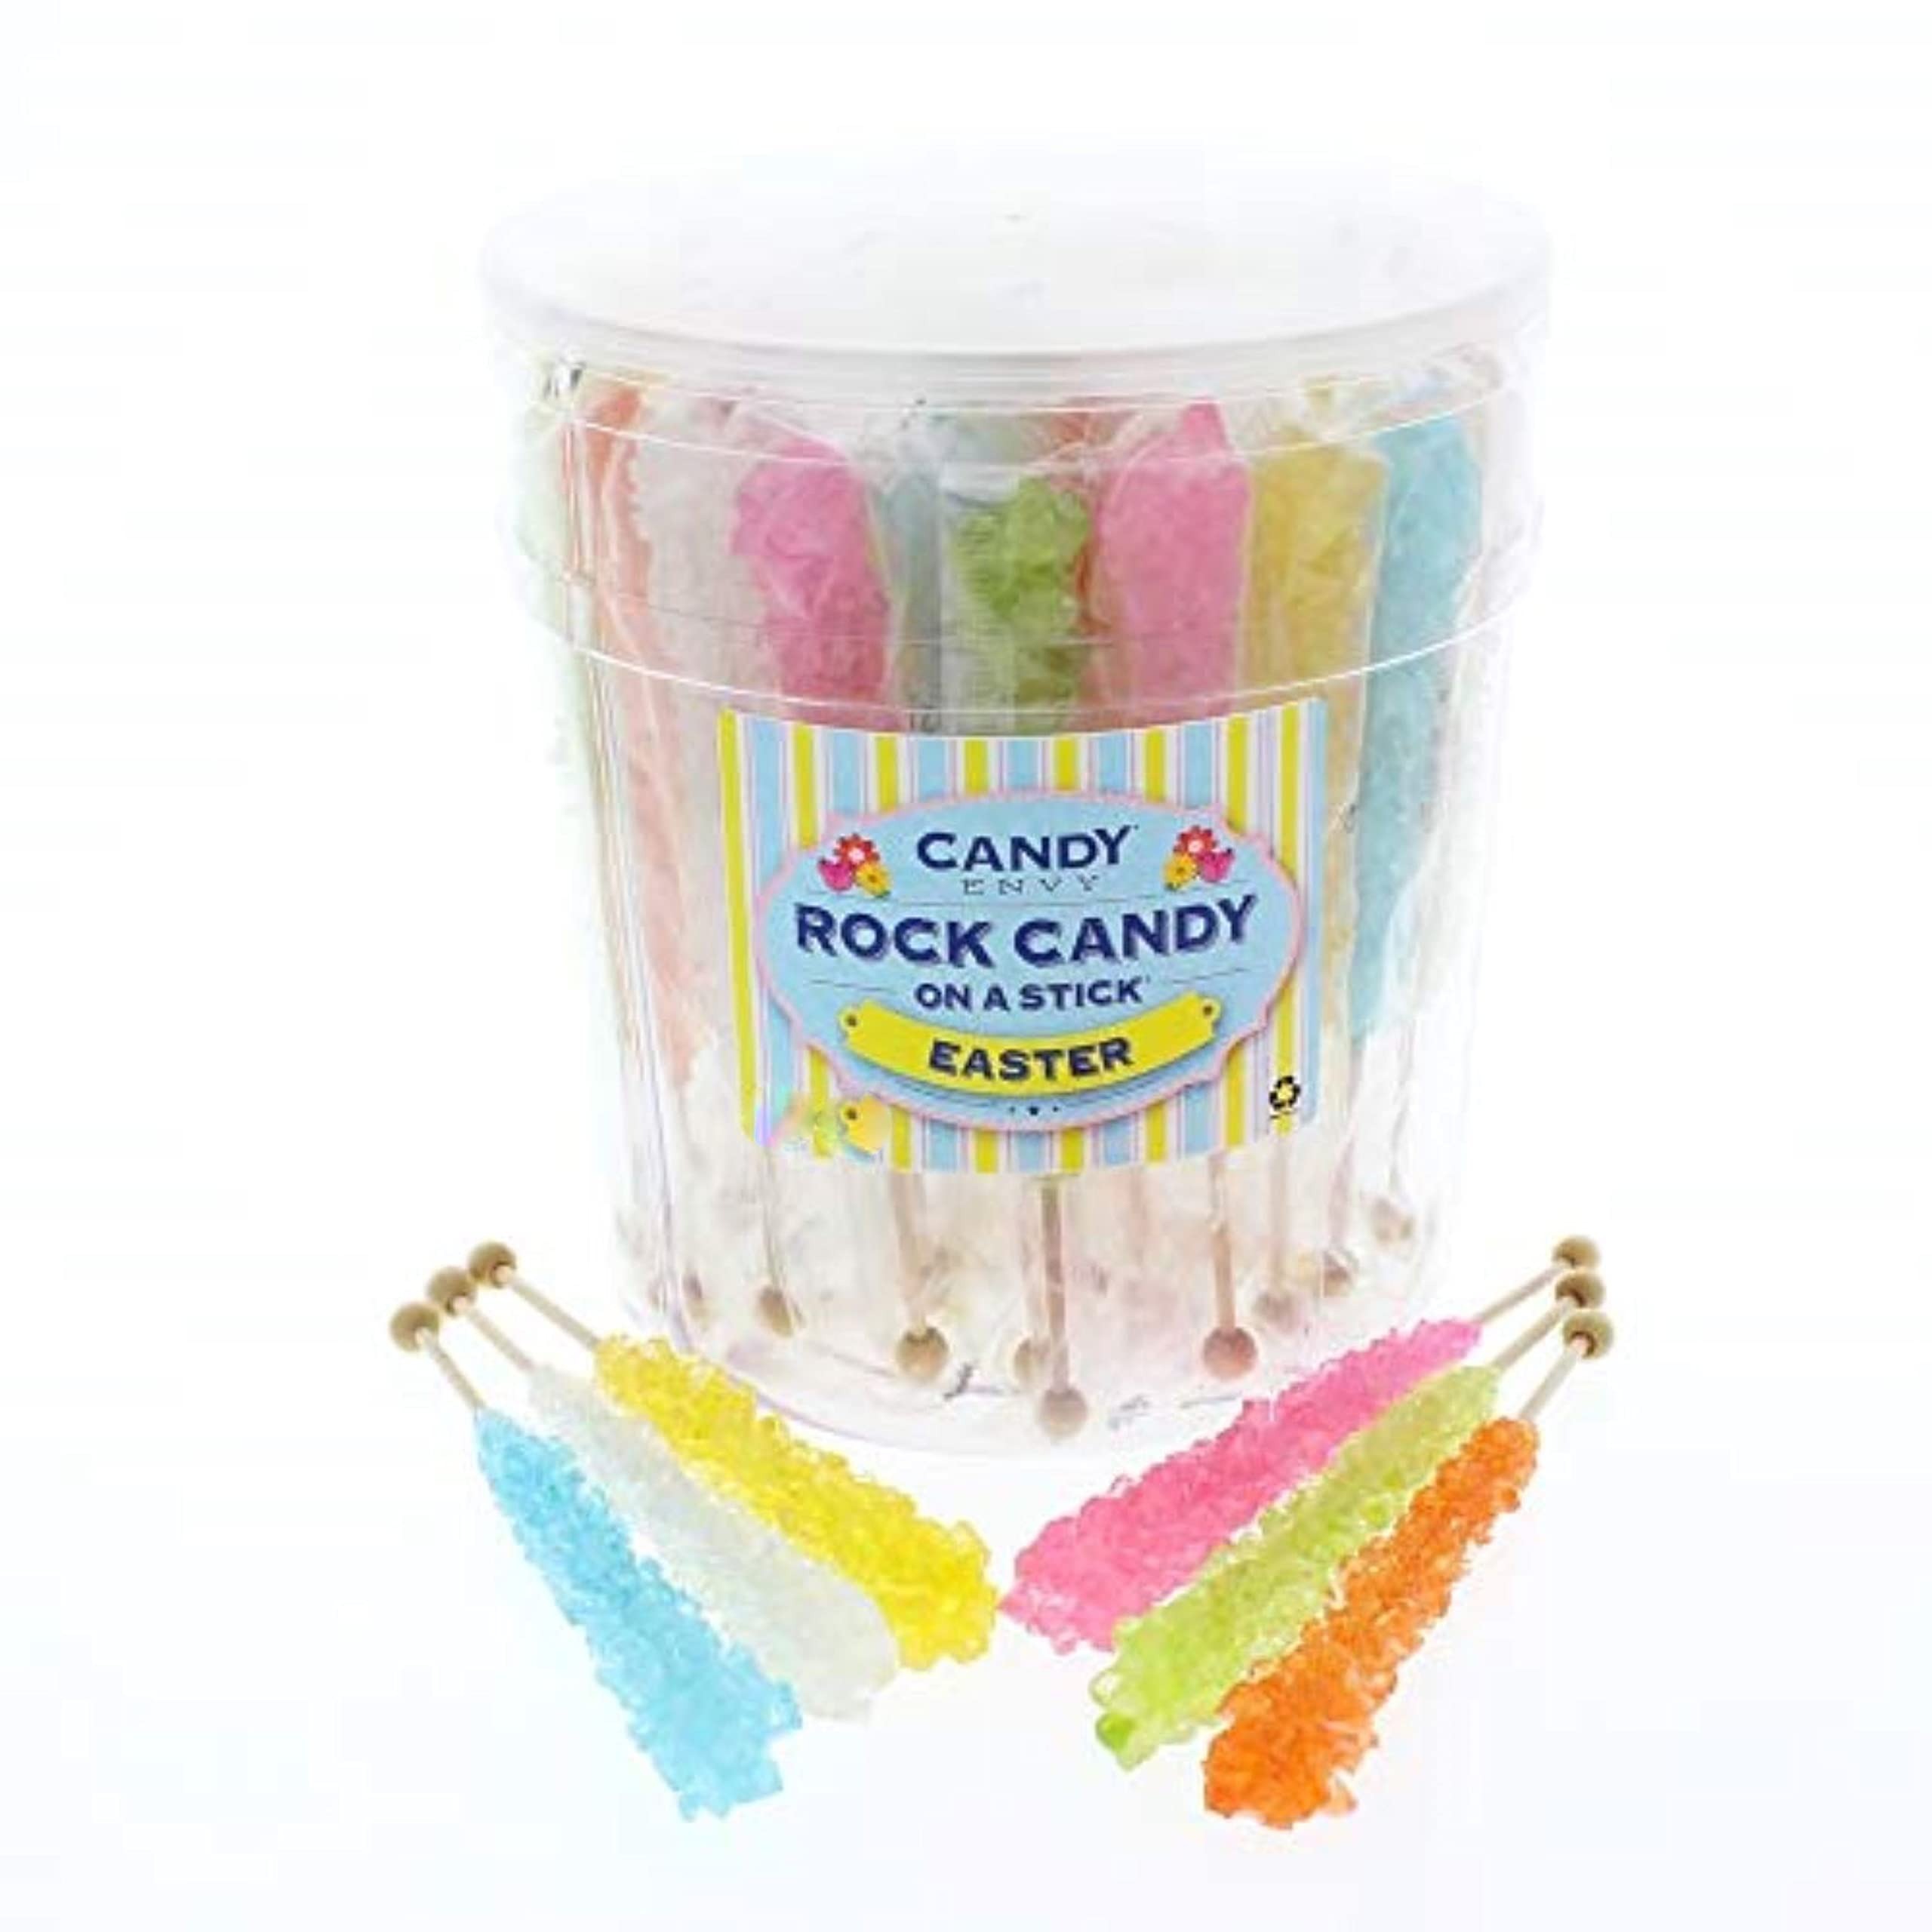
Item Name: Candy Envy - Easter Rock Candy Sugar Sticks - 36 Individually Wrapped Treats - Pastel Colors
Bullet Point 1: Easter brings the perfect Pastel Mix of 36 Individually Wrapped Rock Candy Sugar Sticks! Stored in a Reusable Tub!
Bullet Point 2: Colors and Flavors May Include: Light Green (Watermelon), Yellow (Banana), Orange (Orange), Pink (Cherry), Light Blue (Cotton Candy), White (Original Sugar)
Bullet Point 3: Every piece of Sugar Rock Candy is Sugarlized on the stick and has, on average, 4" of Sugar Candy on every stick! Total size from bottom of stick to top of candy is 7 inches.
Bullet Point 4: Enjoy extra large goodness with every 22 Gram stick!
Bullet Point 5: Perfect for your next Easter Basket, Party or Event, Mixed Drinks, Hot Drinks or just to satisfy that Sweet Tooth!
Value: 36.0
Unit: Count

Price: 46.99